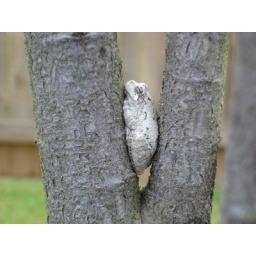
Cool looking gray tree frog in our plum tree